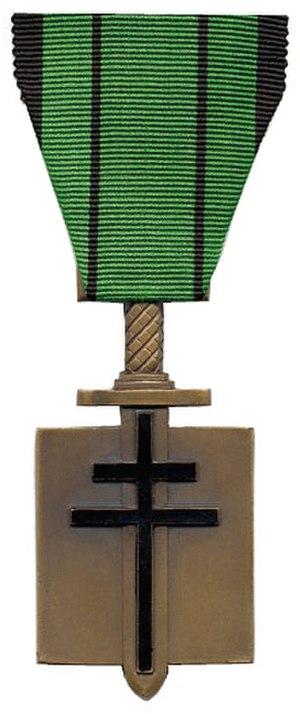
Croix de la libération
Yves Hervé est un médecin militaire, officier du corps de santé des troupes coloniales françaises, compagnon de la Libération au titre de son action dans la France libre.
Mille trente-huit personnes, cinq communes et dix-huit unités combattantes ont été nommées compagnons de la Libération car elles se sont « signalées dans l'œuvre de libération de la France et de son Empire » durant la Seconde Guerre mondiale.
Maurice Kaouza, né le 2 avril 1911 à Brimont dans la Marne, en France, mort le 28 septembre 1986 à Paris, est un officier des Forces françaises libres pendant la Seconde Guerre mondiale, Compagnon de la Libération. Député en 1944 et en 1945-1946, il est préfet honoraire en 1971.
Michel Faul, né le 20 septembre 1920 à Houlgate dans le Calvados, mort le 16 janvier 1945 à Boslenheim, devant Erstein, Bas-Rhin, est un officier des Forces françaises libres pendant la Seconde Guerre mondiale, Compagnon de la Libération. Il participe comme officier d'artillerie à la campagne de Tunisie, à la campagne d'Italie et à la campagne de France, tué dans la bataille d'Alsace.
Louis Cortot, né le 26 mars 1925 à Sombernon et mort le 5 mars 2017, est un résistant français, compagnon de la Libération.
Marcel Guaffi, né le 15 août 1918 au Puy, en Haute-Loire, mort le 16 septembre 1997 à Paris, est un combattant des Forces navales françaises libres pendant la Seconde Guerre mondiale, compagnon de la Libération.